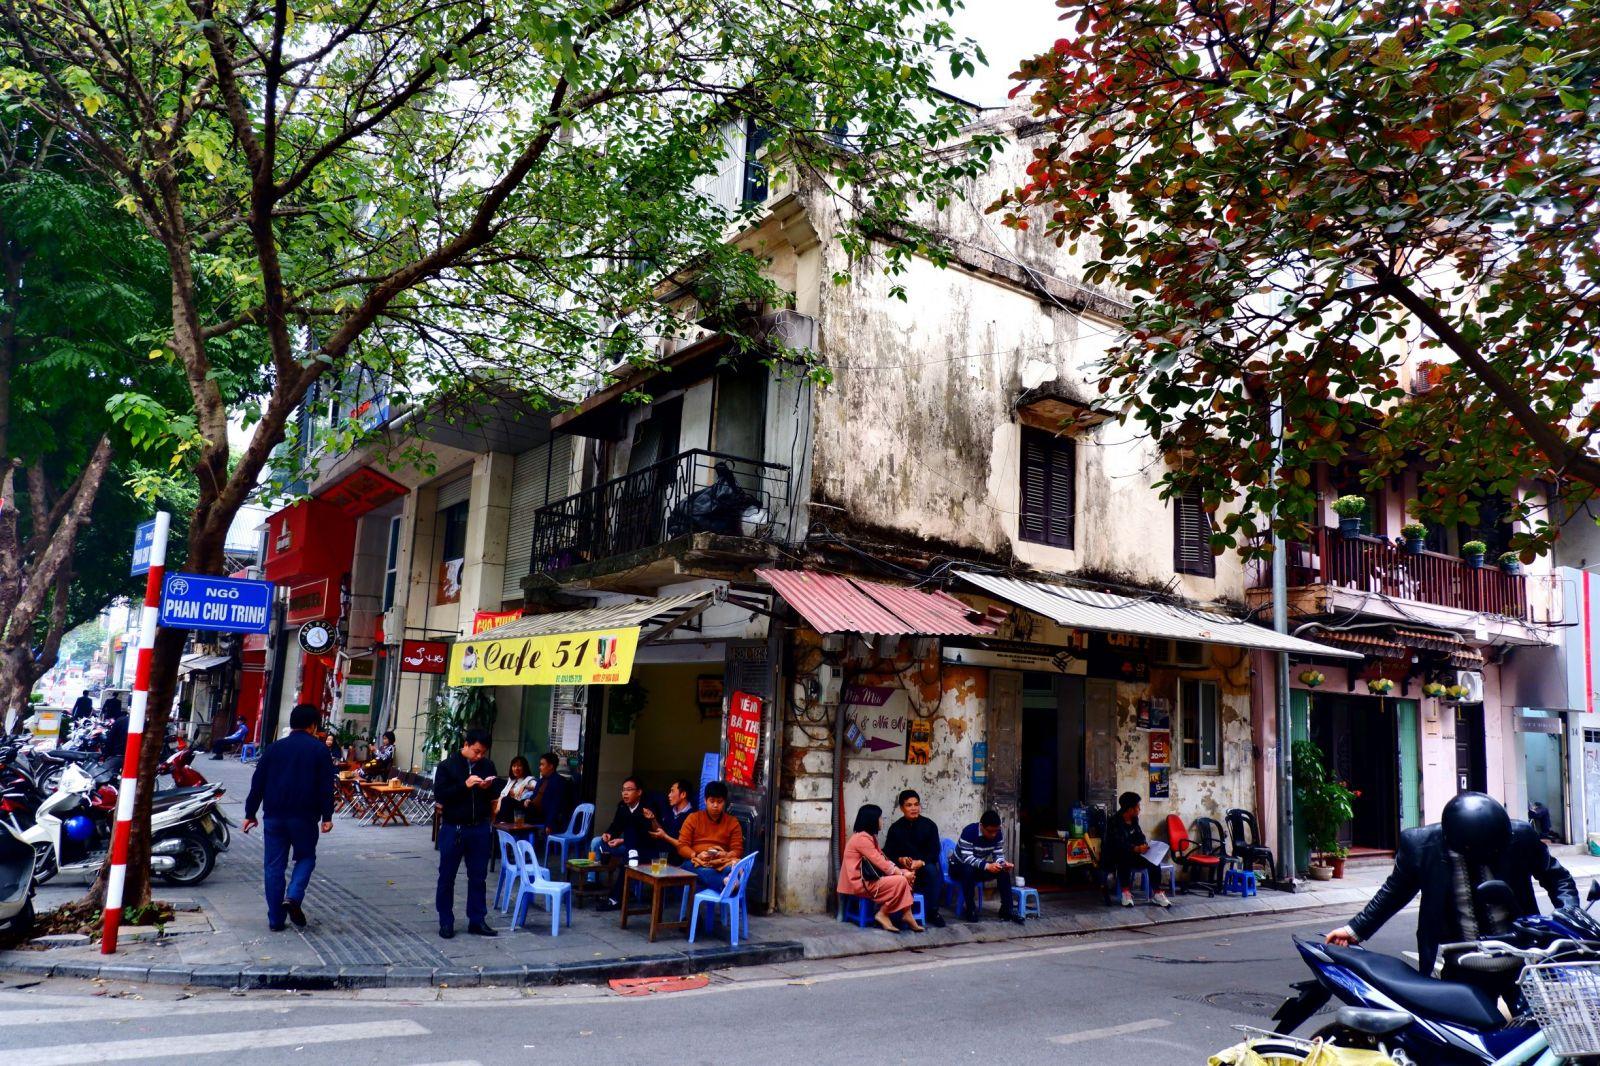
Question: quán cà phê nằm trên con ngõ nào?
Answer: quán cà phê nằm trên ngõ phan chu trinh